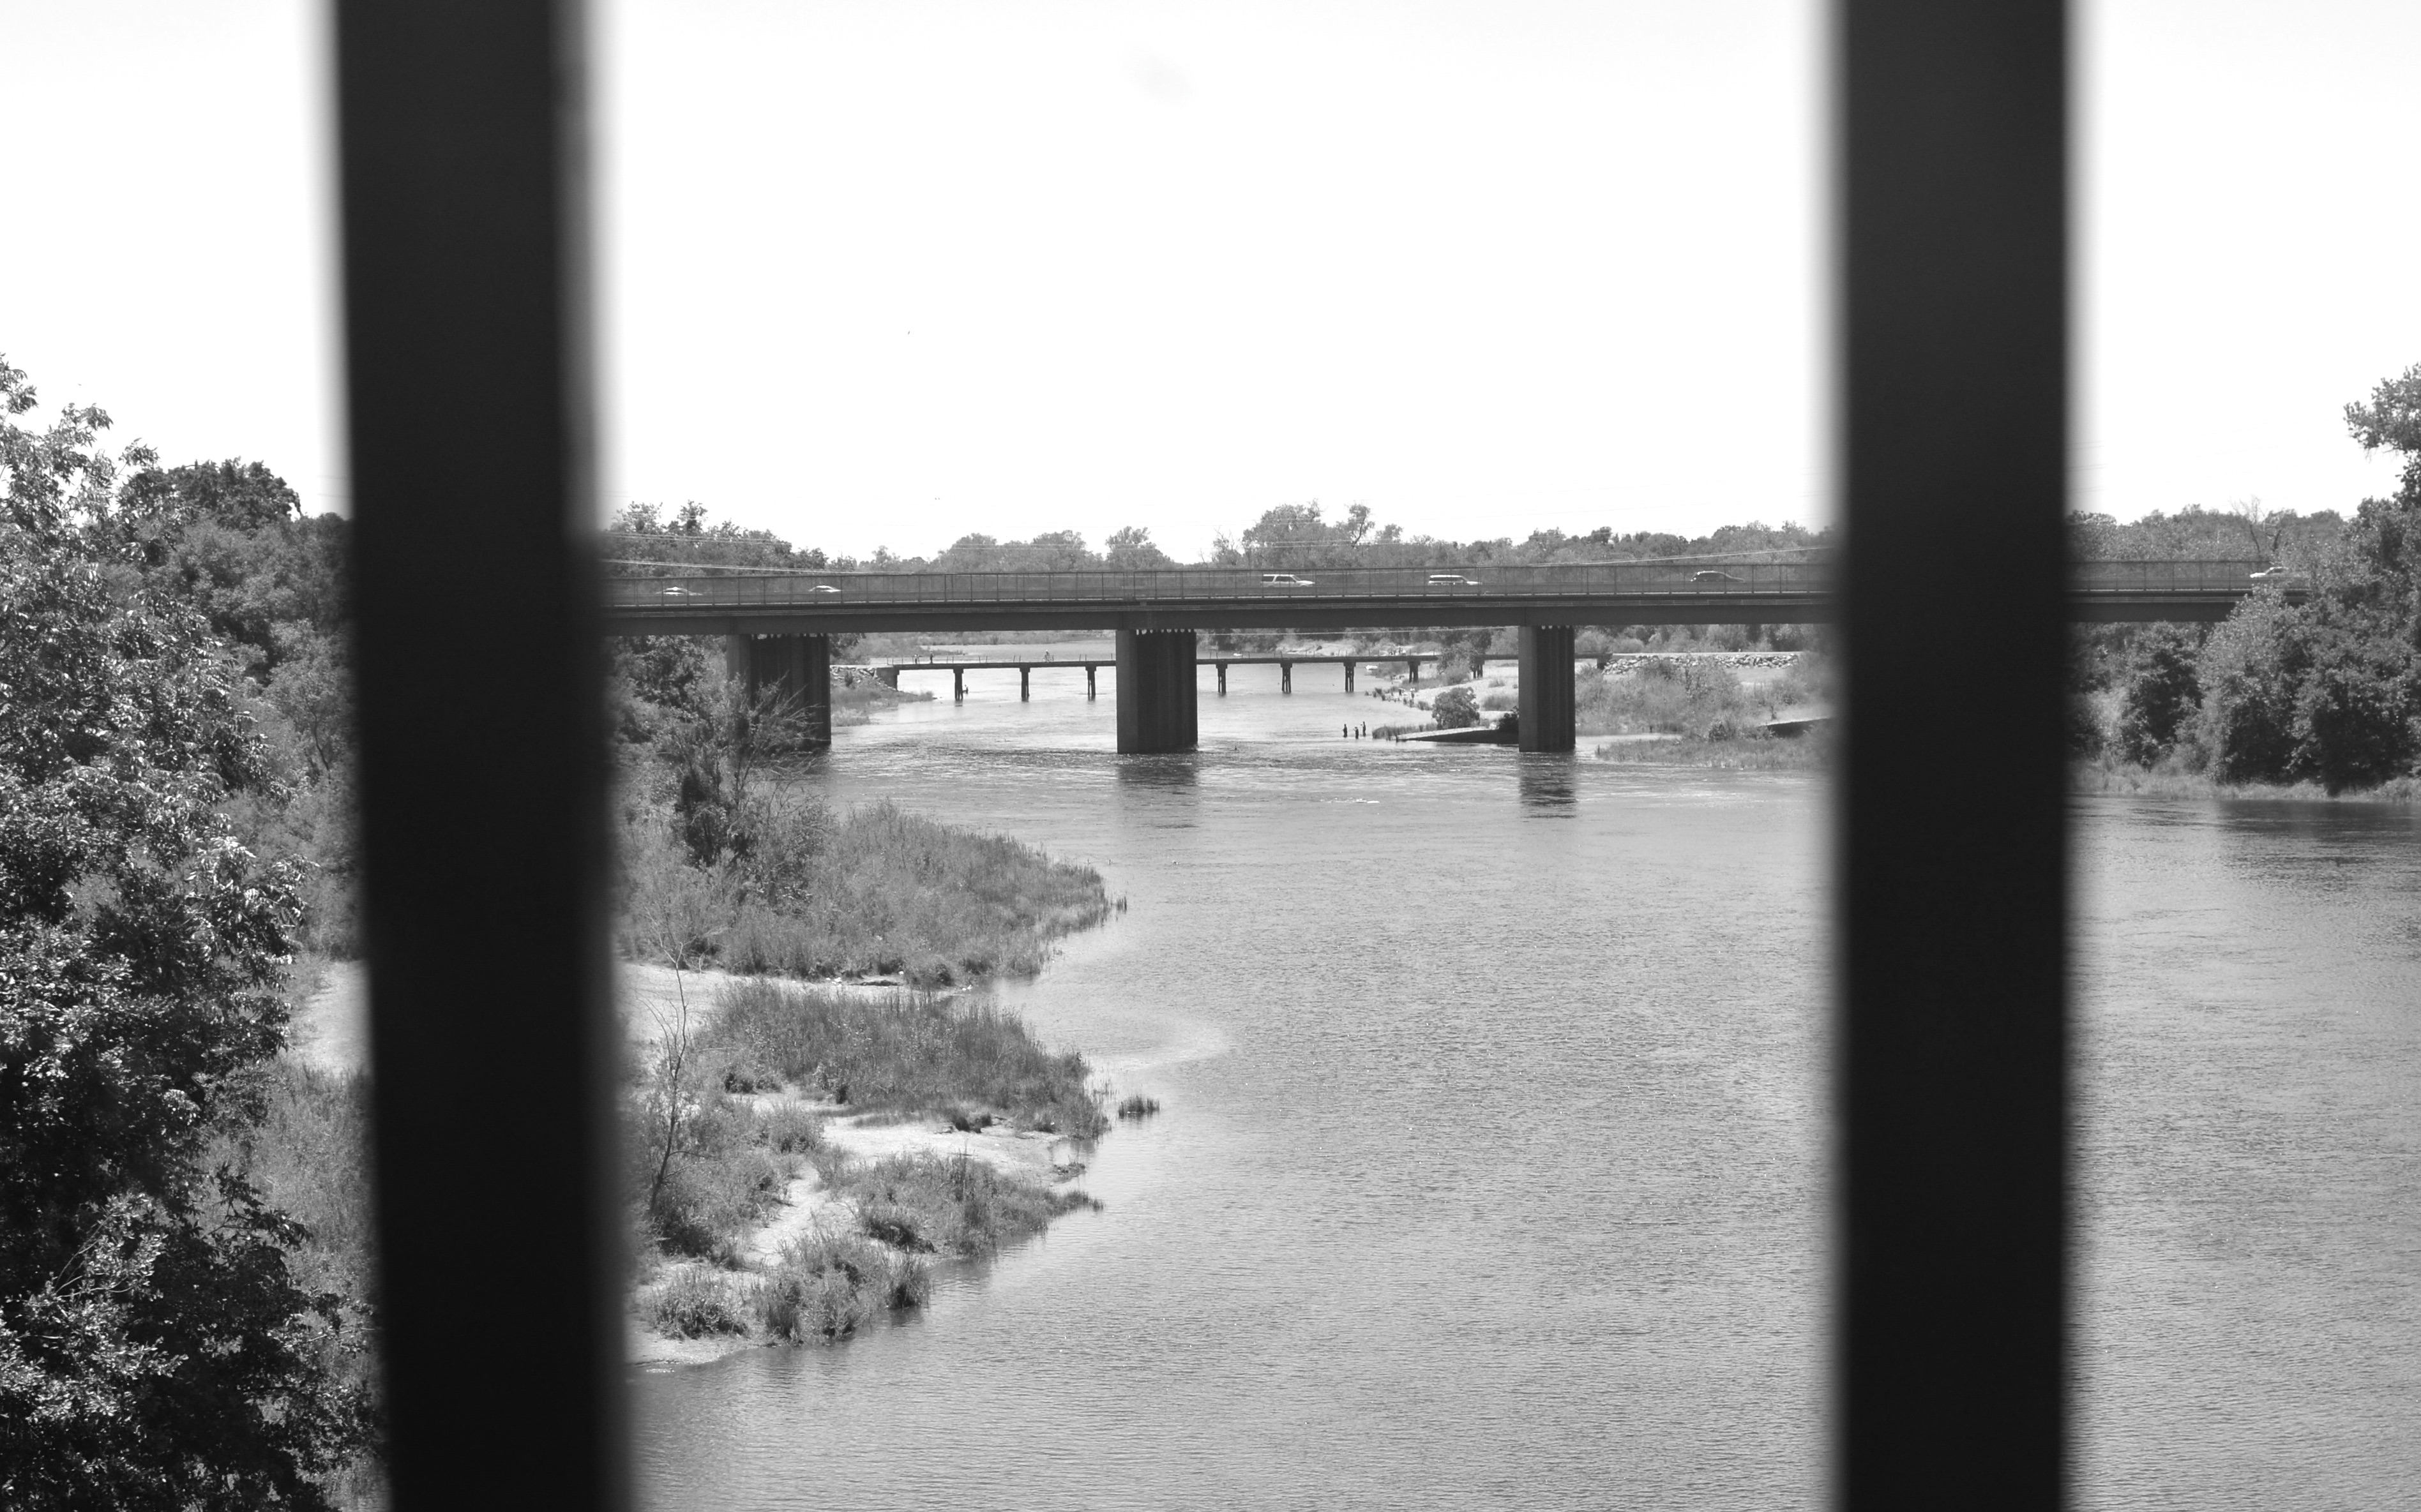
black and white, bridge, reflection, monochrome, monochrome photography